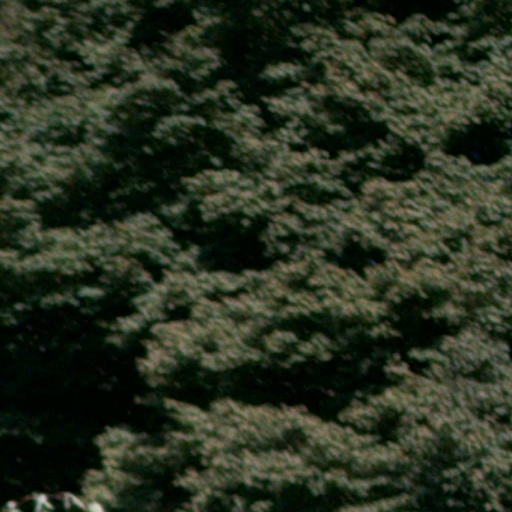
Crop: cassava